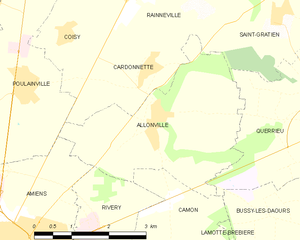
Carte des communes françaises Allonville